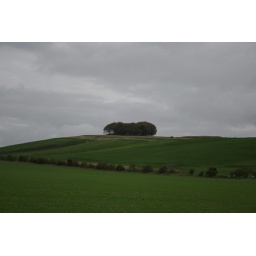
white horse near avebury